Bill Mueller

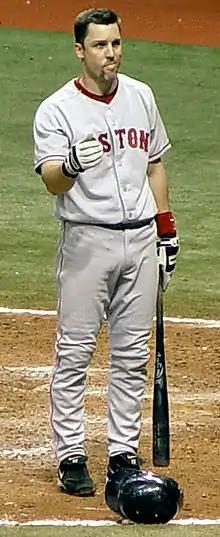
Mueller with the Boston Red Sox in 2005

William Richard Mueller (born March 17, 1971) is an American former professional baseball third baseman who played in Major League Baseball (MLB). Mueller's MLB playing career was spent with the San Francisco Giants (1996–2000, 2002), Chicago Cubs (2001–2002), Boston Red Sox (2003–2005), and Los Angeles Dodgers (2006).